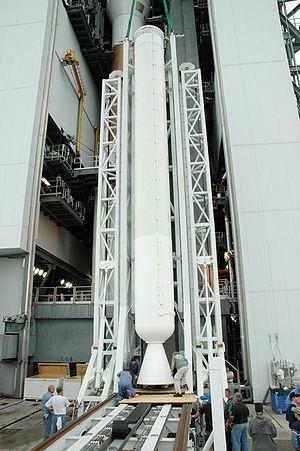
En astronautique, une fusée est un véhicule mû par un moteur-fusée de grande puissance qui lui permet de se déplacer dans l'espace proche, et notamment de placer en orbite une charge utile, voire d'échapper à l'attraction terrestre pour visiter différents corps célestes. Les fusées de l'astronautique sont généralement dotées de plusieurs étages mis à feu successivement. Les plus grosses fusées construites, comme Saturn V, permettent de placer jusqu'à 150 tonnes en orbite basse.
AJ-60A désigne un propulseur à propergol solide construit par Aerojet Rocketdyne. Il équipe actuellement certaines versions du lanceur Atlas V de United Launch Alliance.